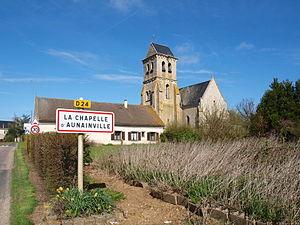
La Chapelle-d'Aunainville (Eure-et-Loir, France)
La Chapelle-d'Aunainville est une commune française située dans le département d'Eure-et-Loir en région Centre-Val de Loire.